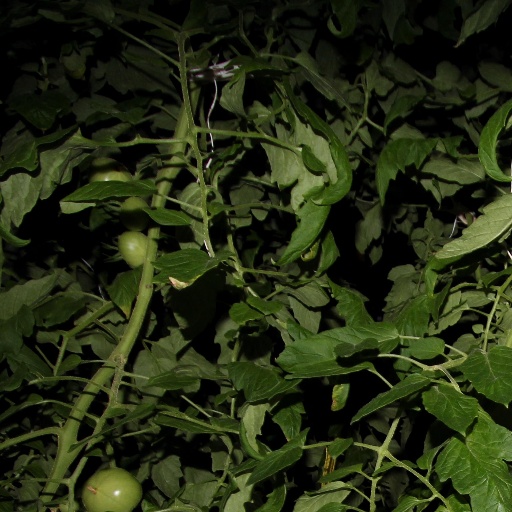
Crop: tomato